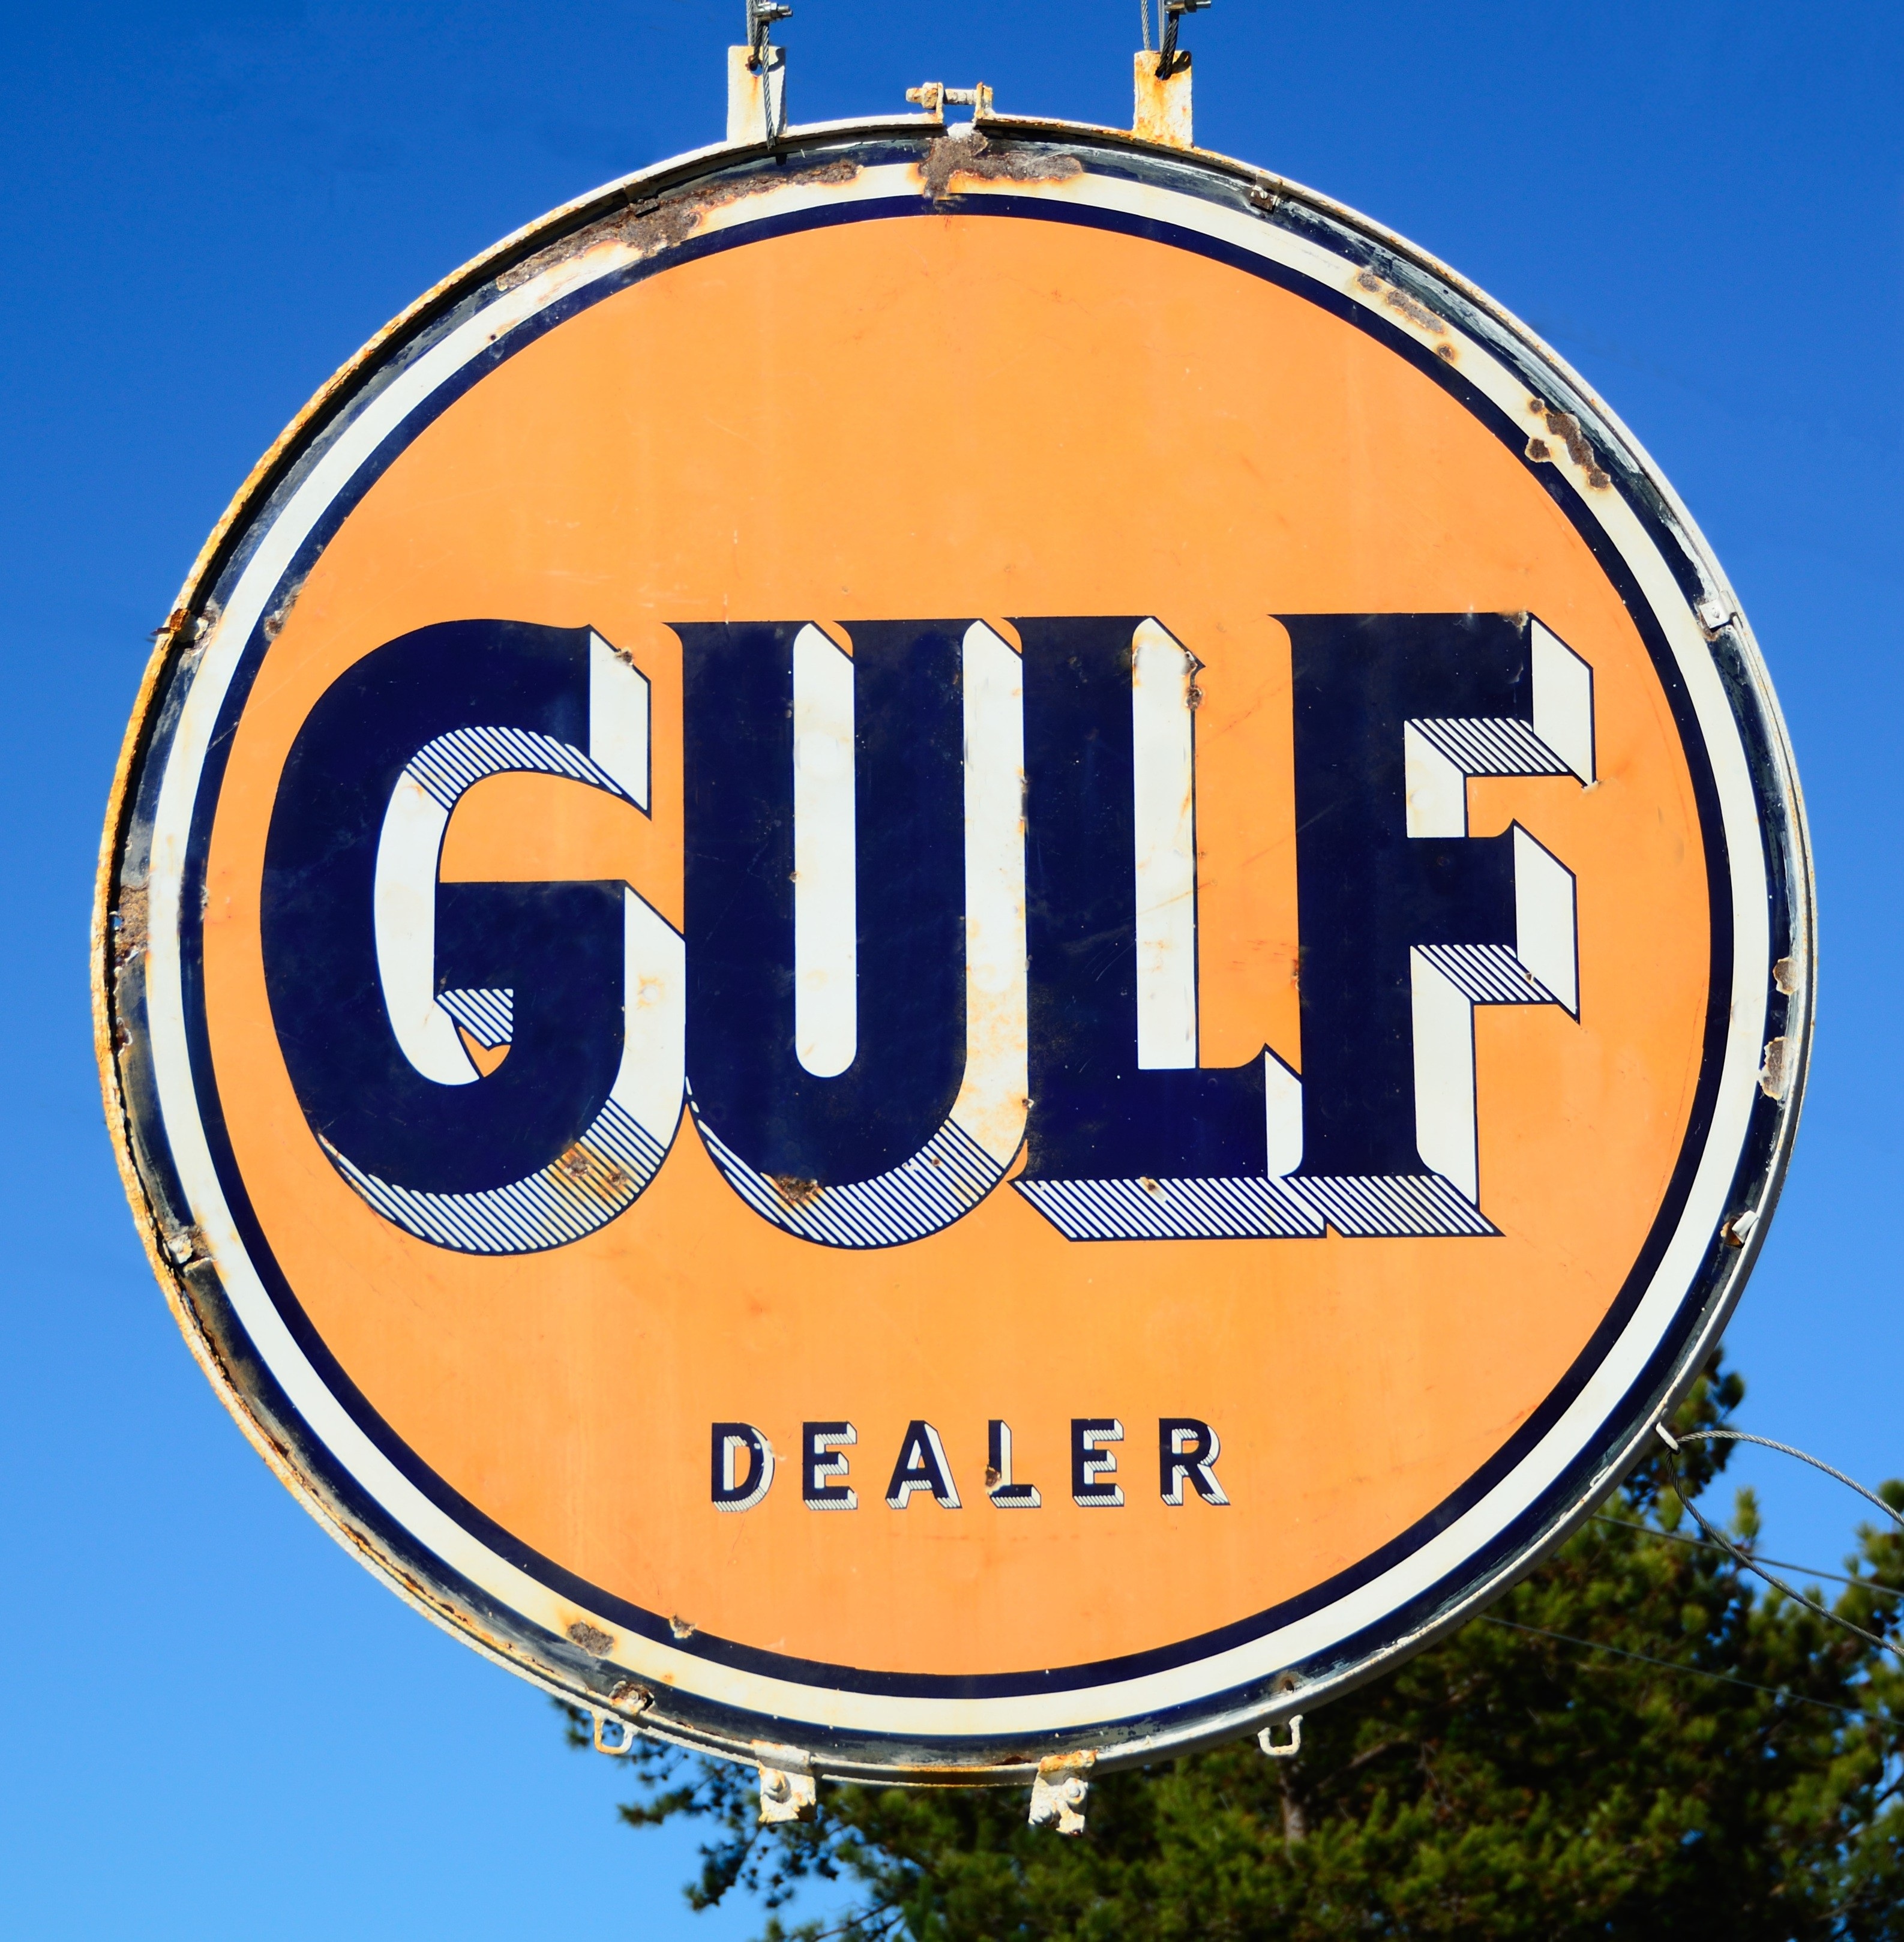
vintage, antique, retro, old, rustic, sign, symbol, color, grunge, rough, street sign, signage, gas station, weathered, background, gasoline, oil, fuel, aged, nobody, traffic sign, man made object, gulf oil sign